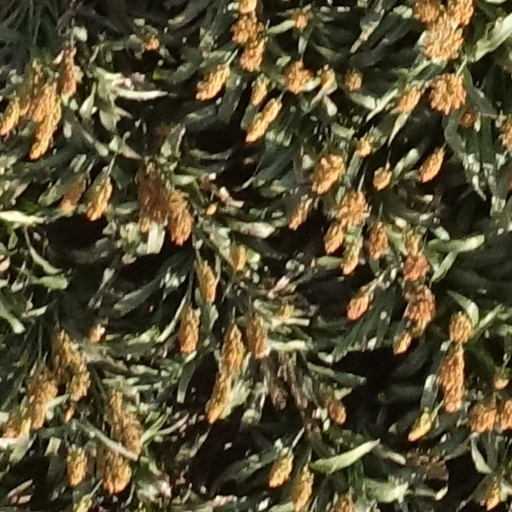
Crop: sorghum